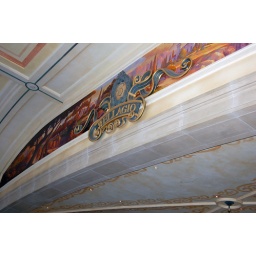
bellagio sign over front door